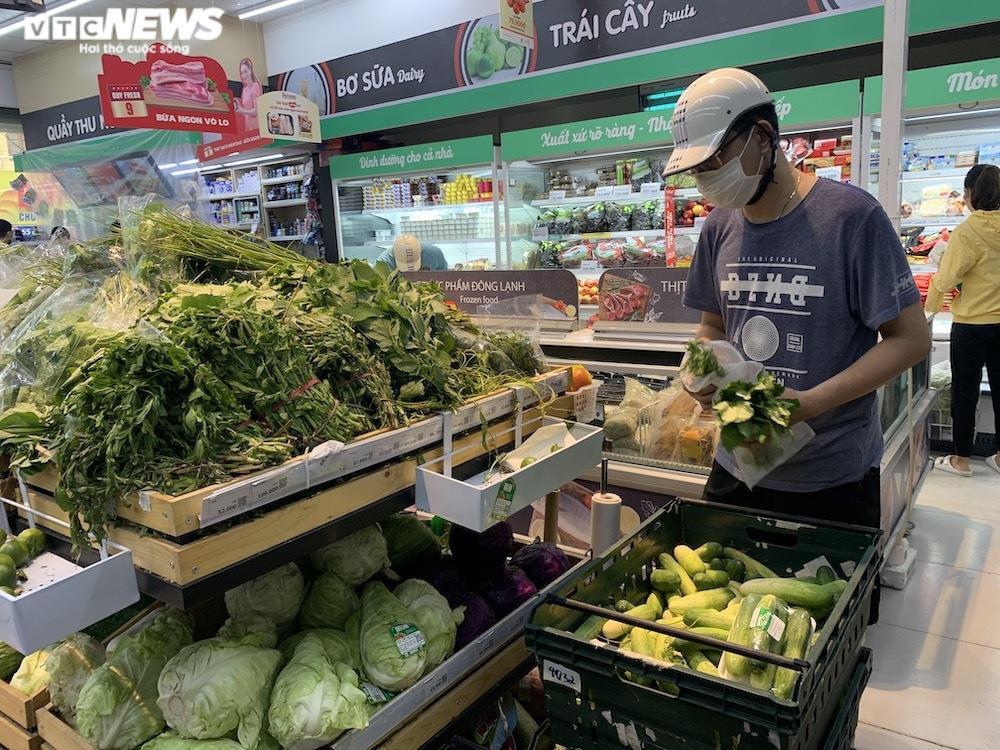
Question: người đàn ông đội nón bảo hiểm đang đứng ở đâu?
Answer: quầy bán rau củ